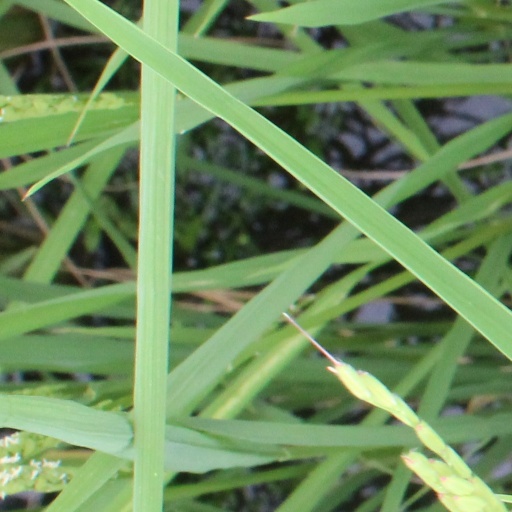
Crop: rice